19th Mechanized Division (Greece)

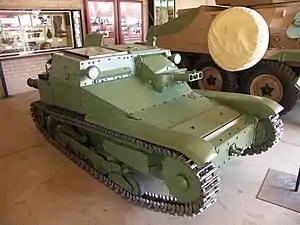
L3/35 displayed at the South African National Museum of Military History

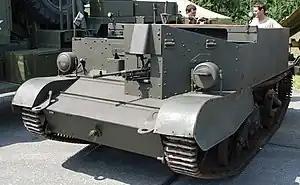
Universal Carrier equipped as mortar carrier

With the outbreak of the Greco-Italian War on 28 October 1940, the Mechanized Cavalry Regiment mobilized and fought as part of the Cavalry Division and later of the 8th Infantry Division. On 15 December, a Tank Company was formed within the regiment out of 35 L3/35 tankettes captured from the Italians in the Battle of Elaia–Kalamas. At the same time, a Tank School was set up in December in Athens, aiming to prepare Greek crews for the use of 40 Light Tank Mk IIIB "Dutchman" tanks promised as aid by the British; in the event, only ten of these were delivered to Greece, but the British sent also 100 Universal Carriers and 185 Austin 8 HP cars equipped with machine-guns.